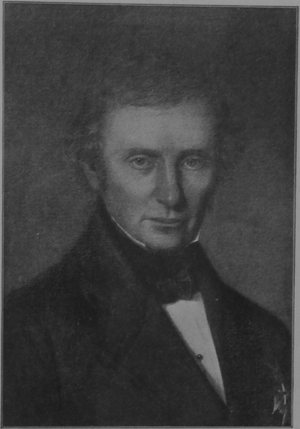
Jørgen Herman Vogt, né le 21 juillet 1784 à Bragernes et mort le 12 janvier 1862, est un homme d'État norvégien.